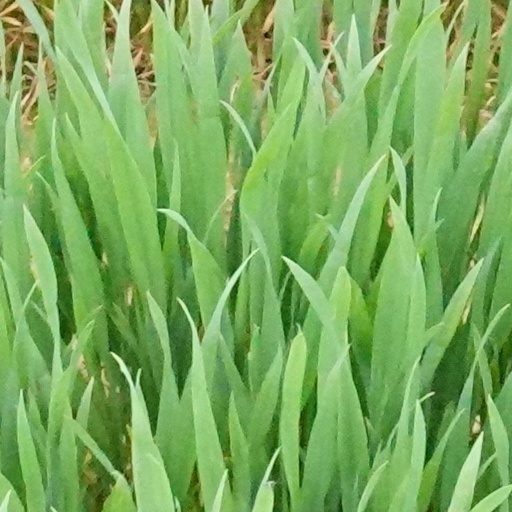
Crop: wheat